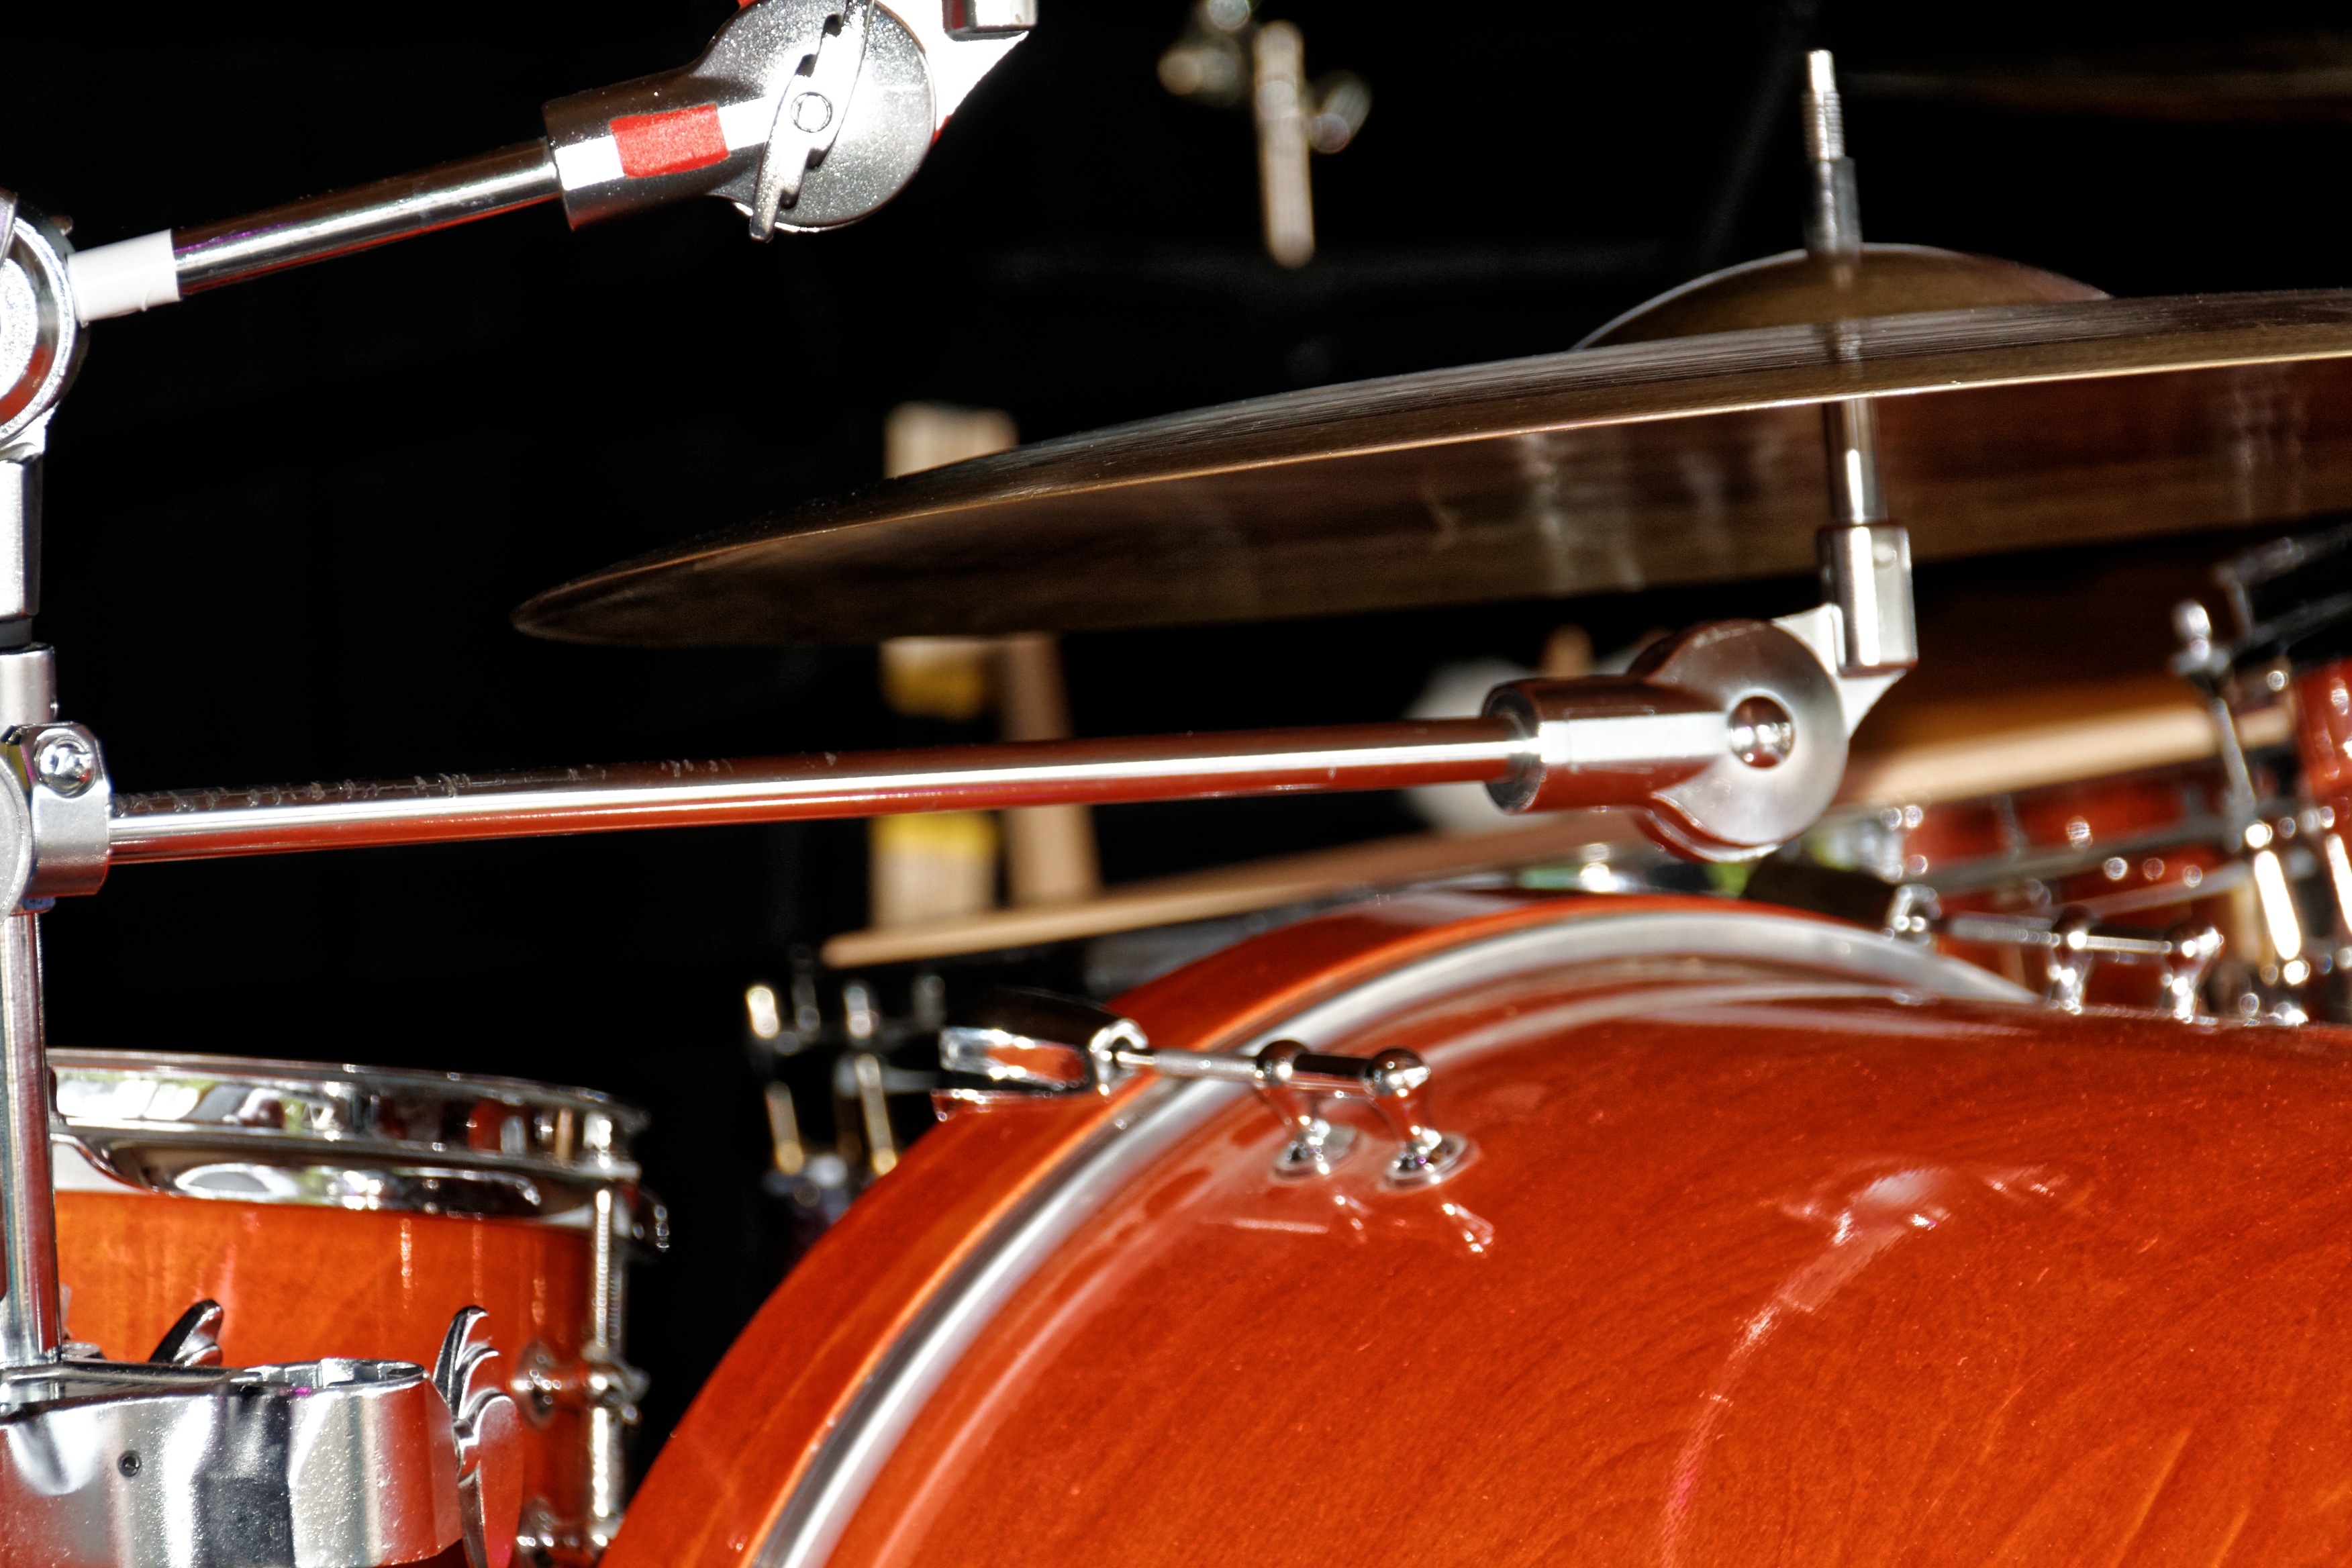
music, guitar, analog, band, instrument, musician, close, drum, musical instrument, percussion, close up, detail, drums, drummer, bass guitar, string instrument, skin head percussion instrument, snare drum